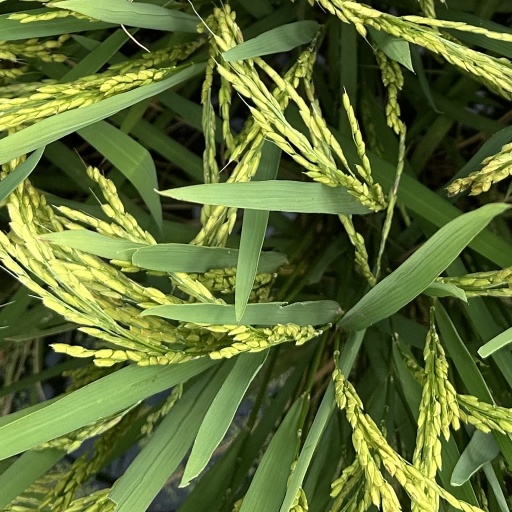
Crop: rice